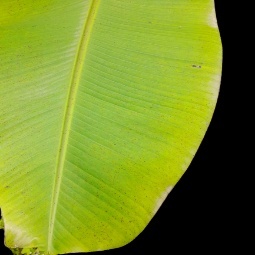
Label: Sulphur